Noele Gordon

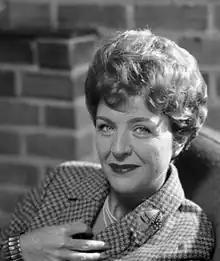

Joan Noele Gordon (25 December 1919 – 14 April 1985) was an English actress and television presenter, of Scottish descent. She played the role of Meg Mortimer (originally Richardson, later Ryder) in the long-running British soap opera "Crossroads" from 1964 to 1981, with a brief return in 1983.